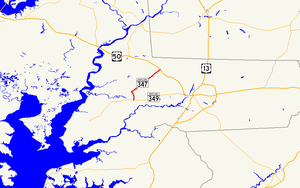
Carte de la Maryland Route 347